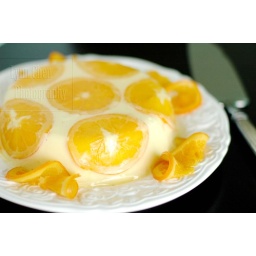
From archive. Bavarian cake with orange slices poached in vanilla syrup. A simple but impressive looking cake.